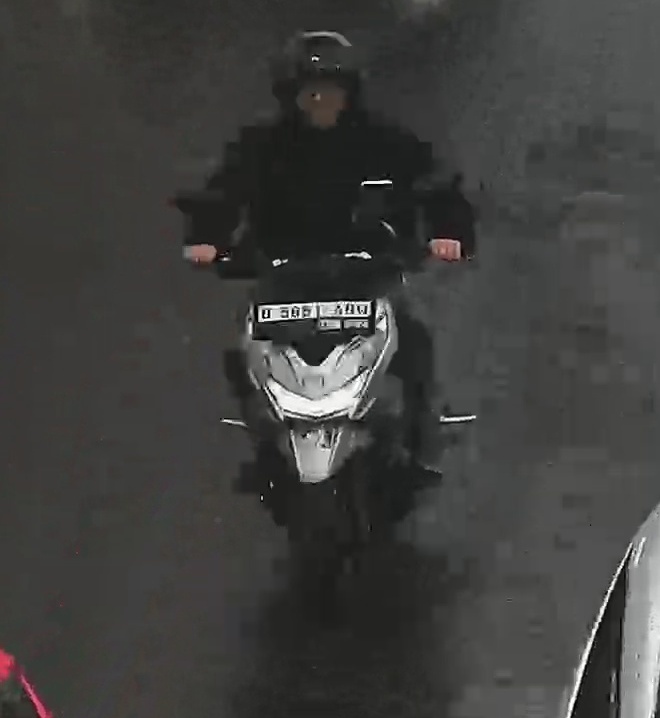
person-with-helmet: 1
person-without-helmet: 0